Anthropology of technology

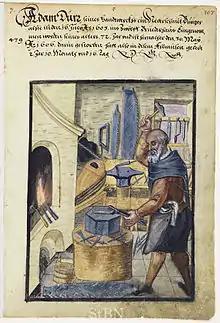
Blacksmith at work, Nuremberg c. 1606

The anthropology of technology (AoT) is a unique, diverse, and growing field of study that bears much in common with kindred developments in the sociology and history of technology: first, a growing refusal to view the role of technology in human societies as the irreversible and predetermined consequence of a given technology's putative "inner logic"; and second, a focus on the social and cultural factors that shape a given technology's development and impact in a society. However, AoT defines technology far more broadly than the sociologists and historians of technology.